St. Catherine's Priory, Ribe

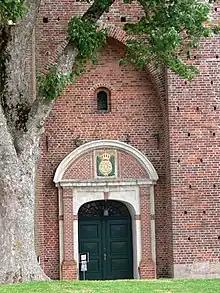
Main entrance to St. Catherine's church, formerly the Dominican priory church

By 1246 the priory was substantial enough for the provincial meeting of the order to be held there. As Ribe became Denmark's largest and most prosperous town, the priory was reconstructed and expanded in the early 14th century with a larger towerless church and a quadrangular set of buildings providing the friars with privacy from the rest of the community. The new construction was in the Gothic style. A large cellar was built beneath the south range.